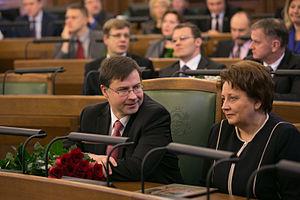
Laimdota Straujuma, née le 24 février 1951, est une femme d'État lettonne, membre d'Unité et Première ministre du 22 janvier 2014 au 11 février 2016.